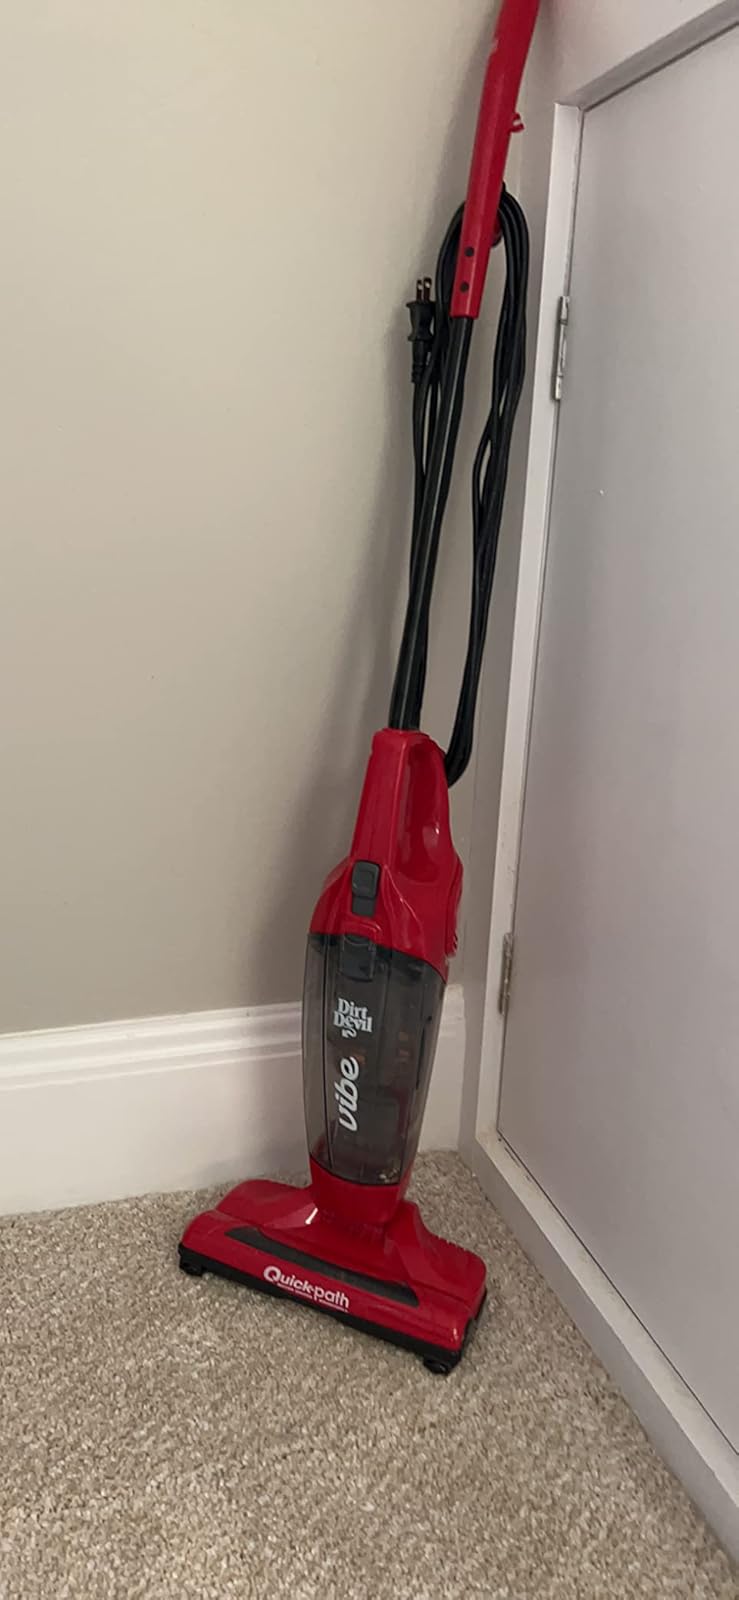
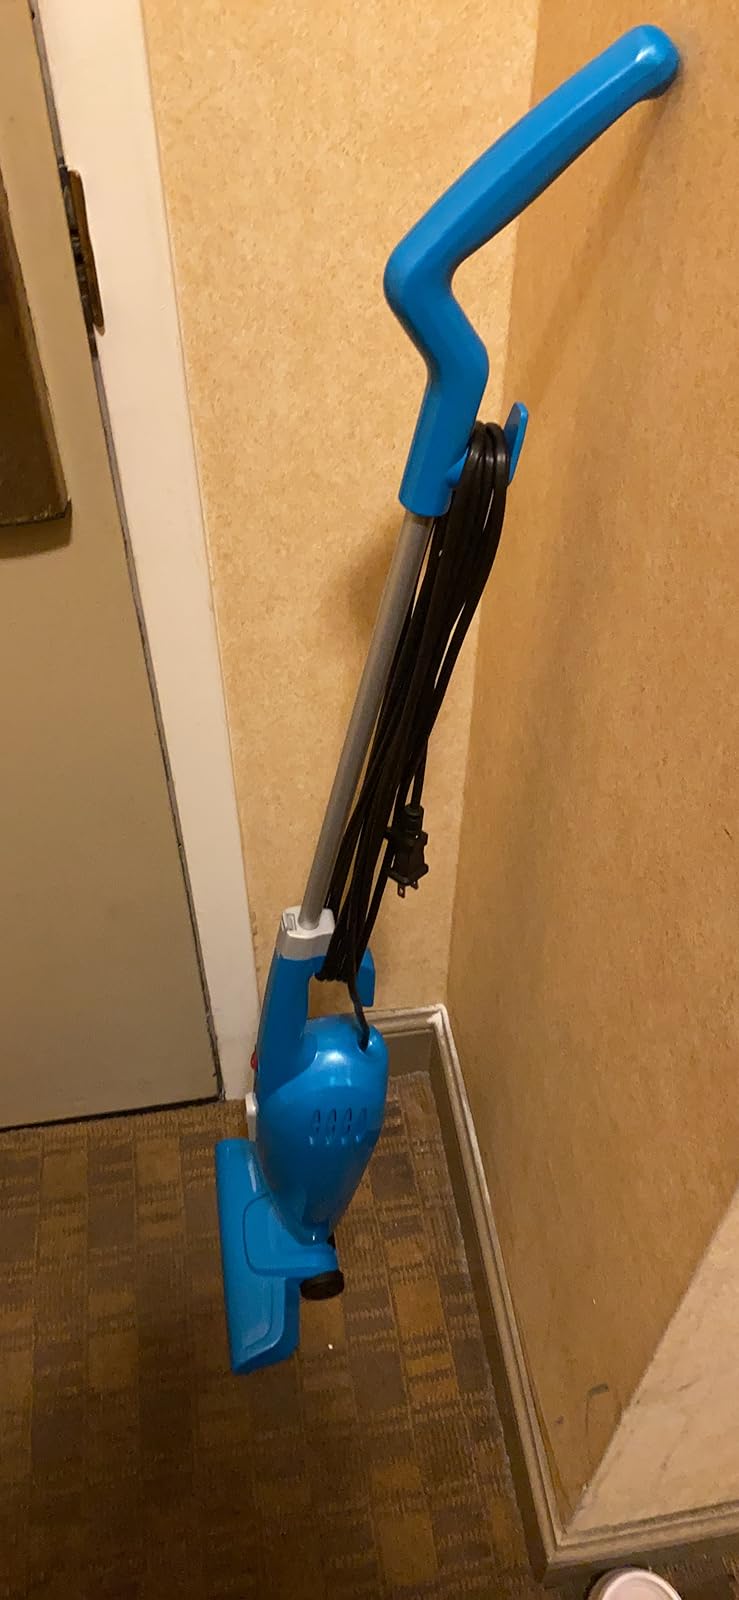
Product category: items_vacuum
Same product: no